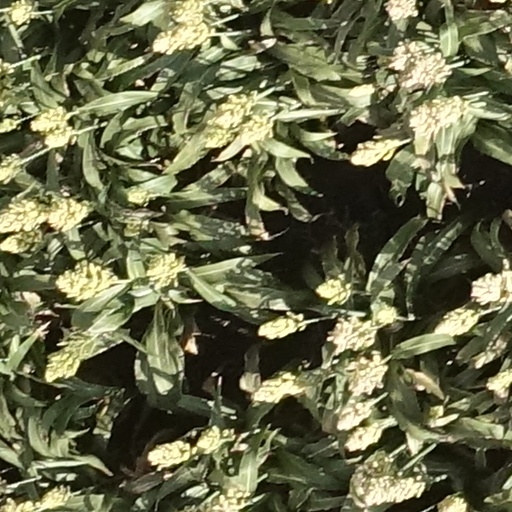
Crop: sorghum